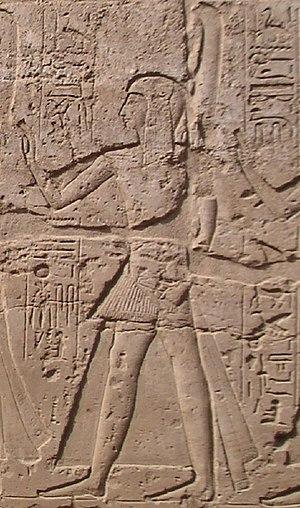
Ramessou, ou Ramsès le jeune, est le premier fils qu'Isis-Néféret a eu avec Ramsès II.